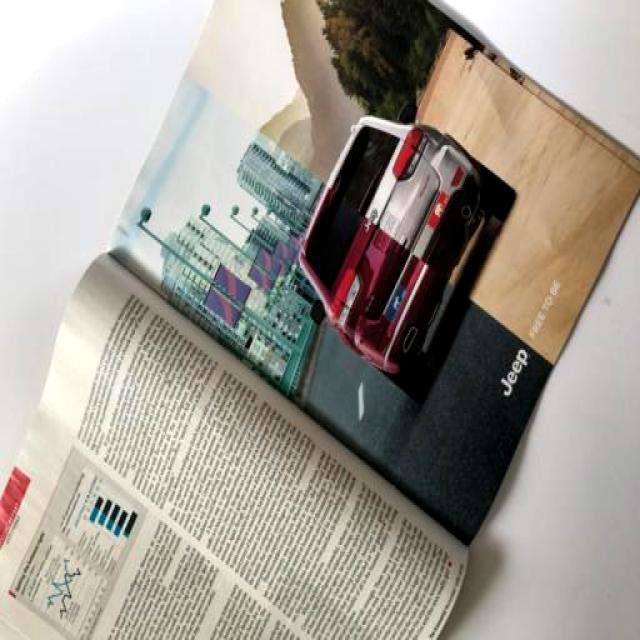
Label: Paper